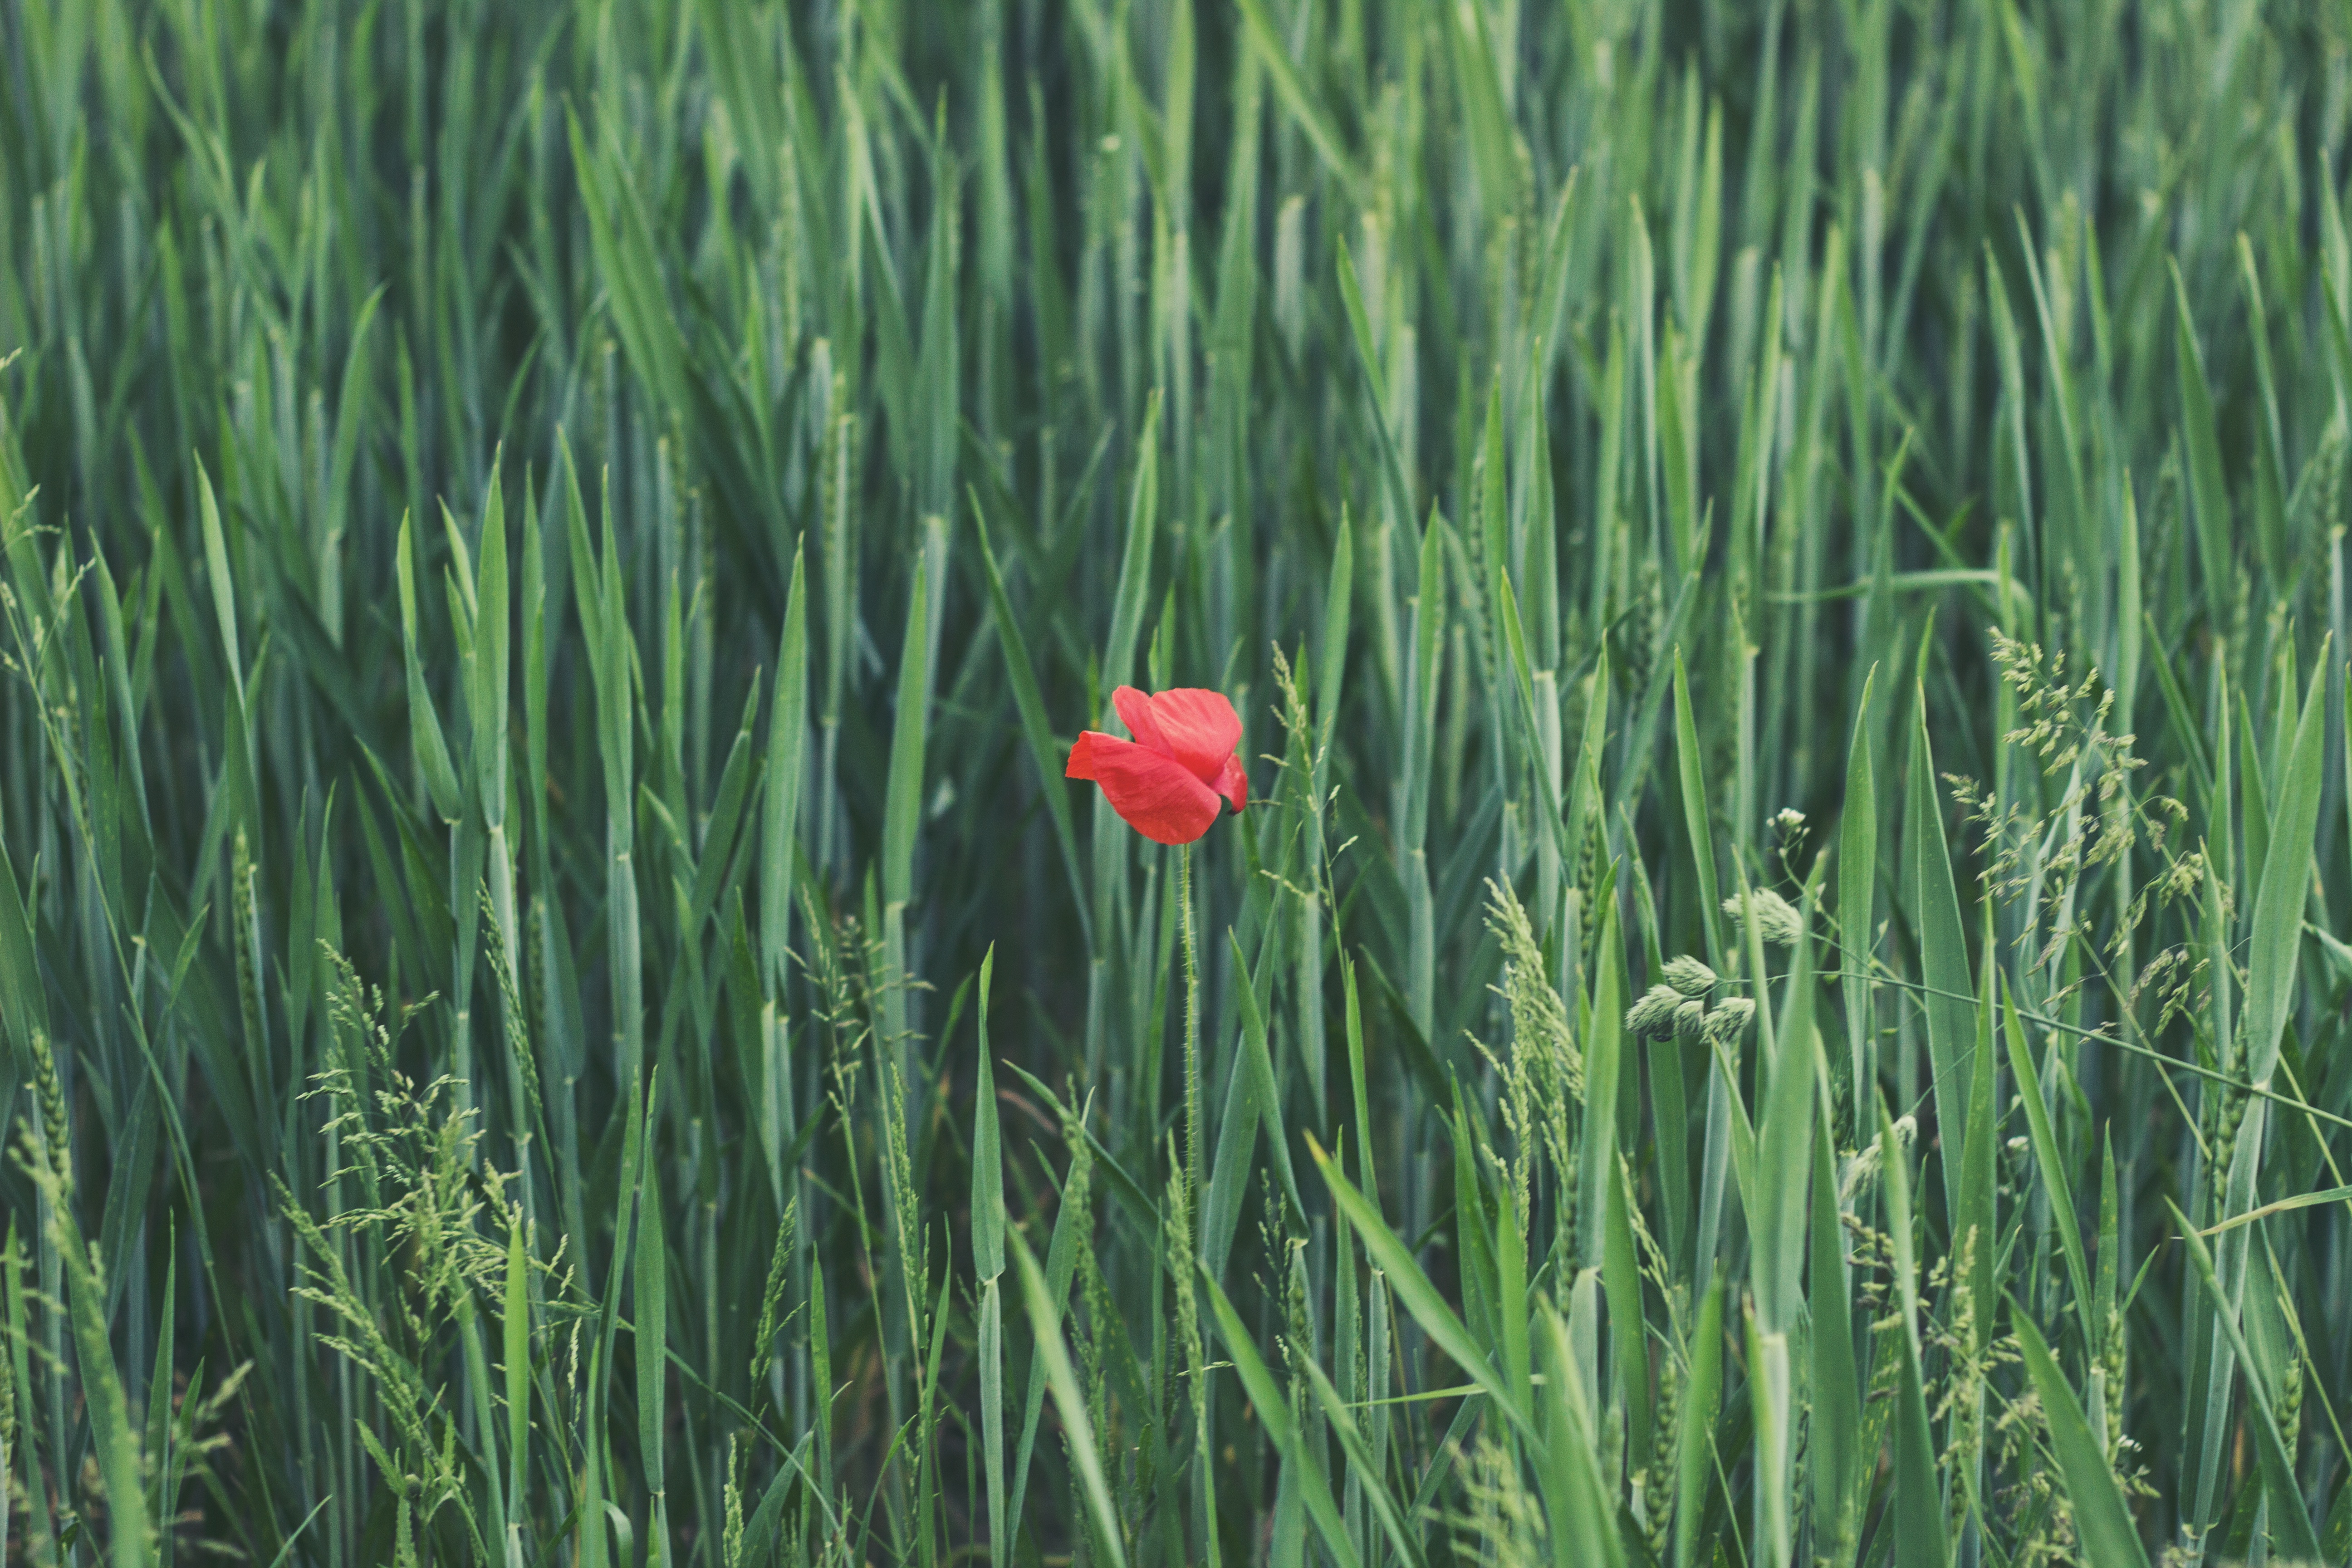
grass, plant, field, lawn, meadow, prairie, flower, green, botany, agriculture, flora, grassland, flowering plant, grass family, plant stem, land plant